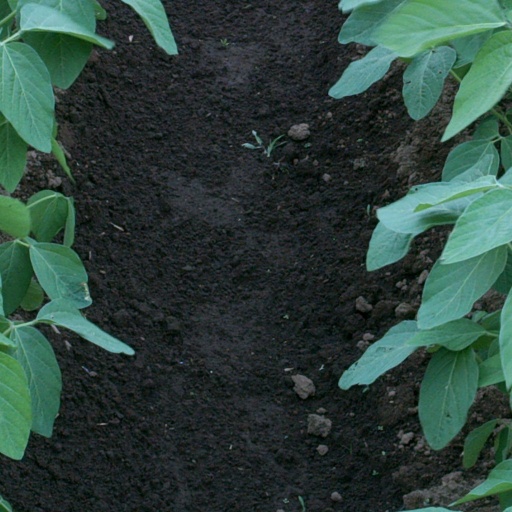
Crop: soybean